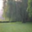
Label: willow_tree